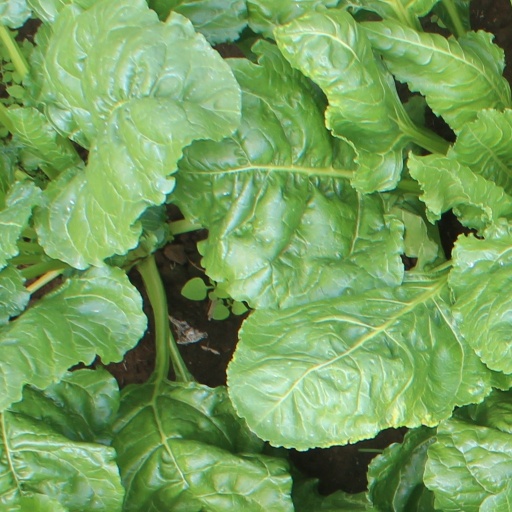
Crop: sugar beet